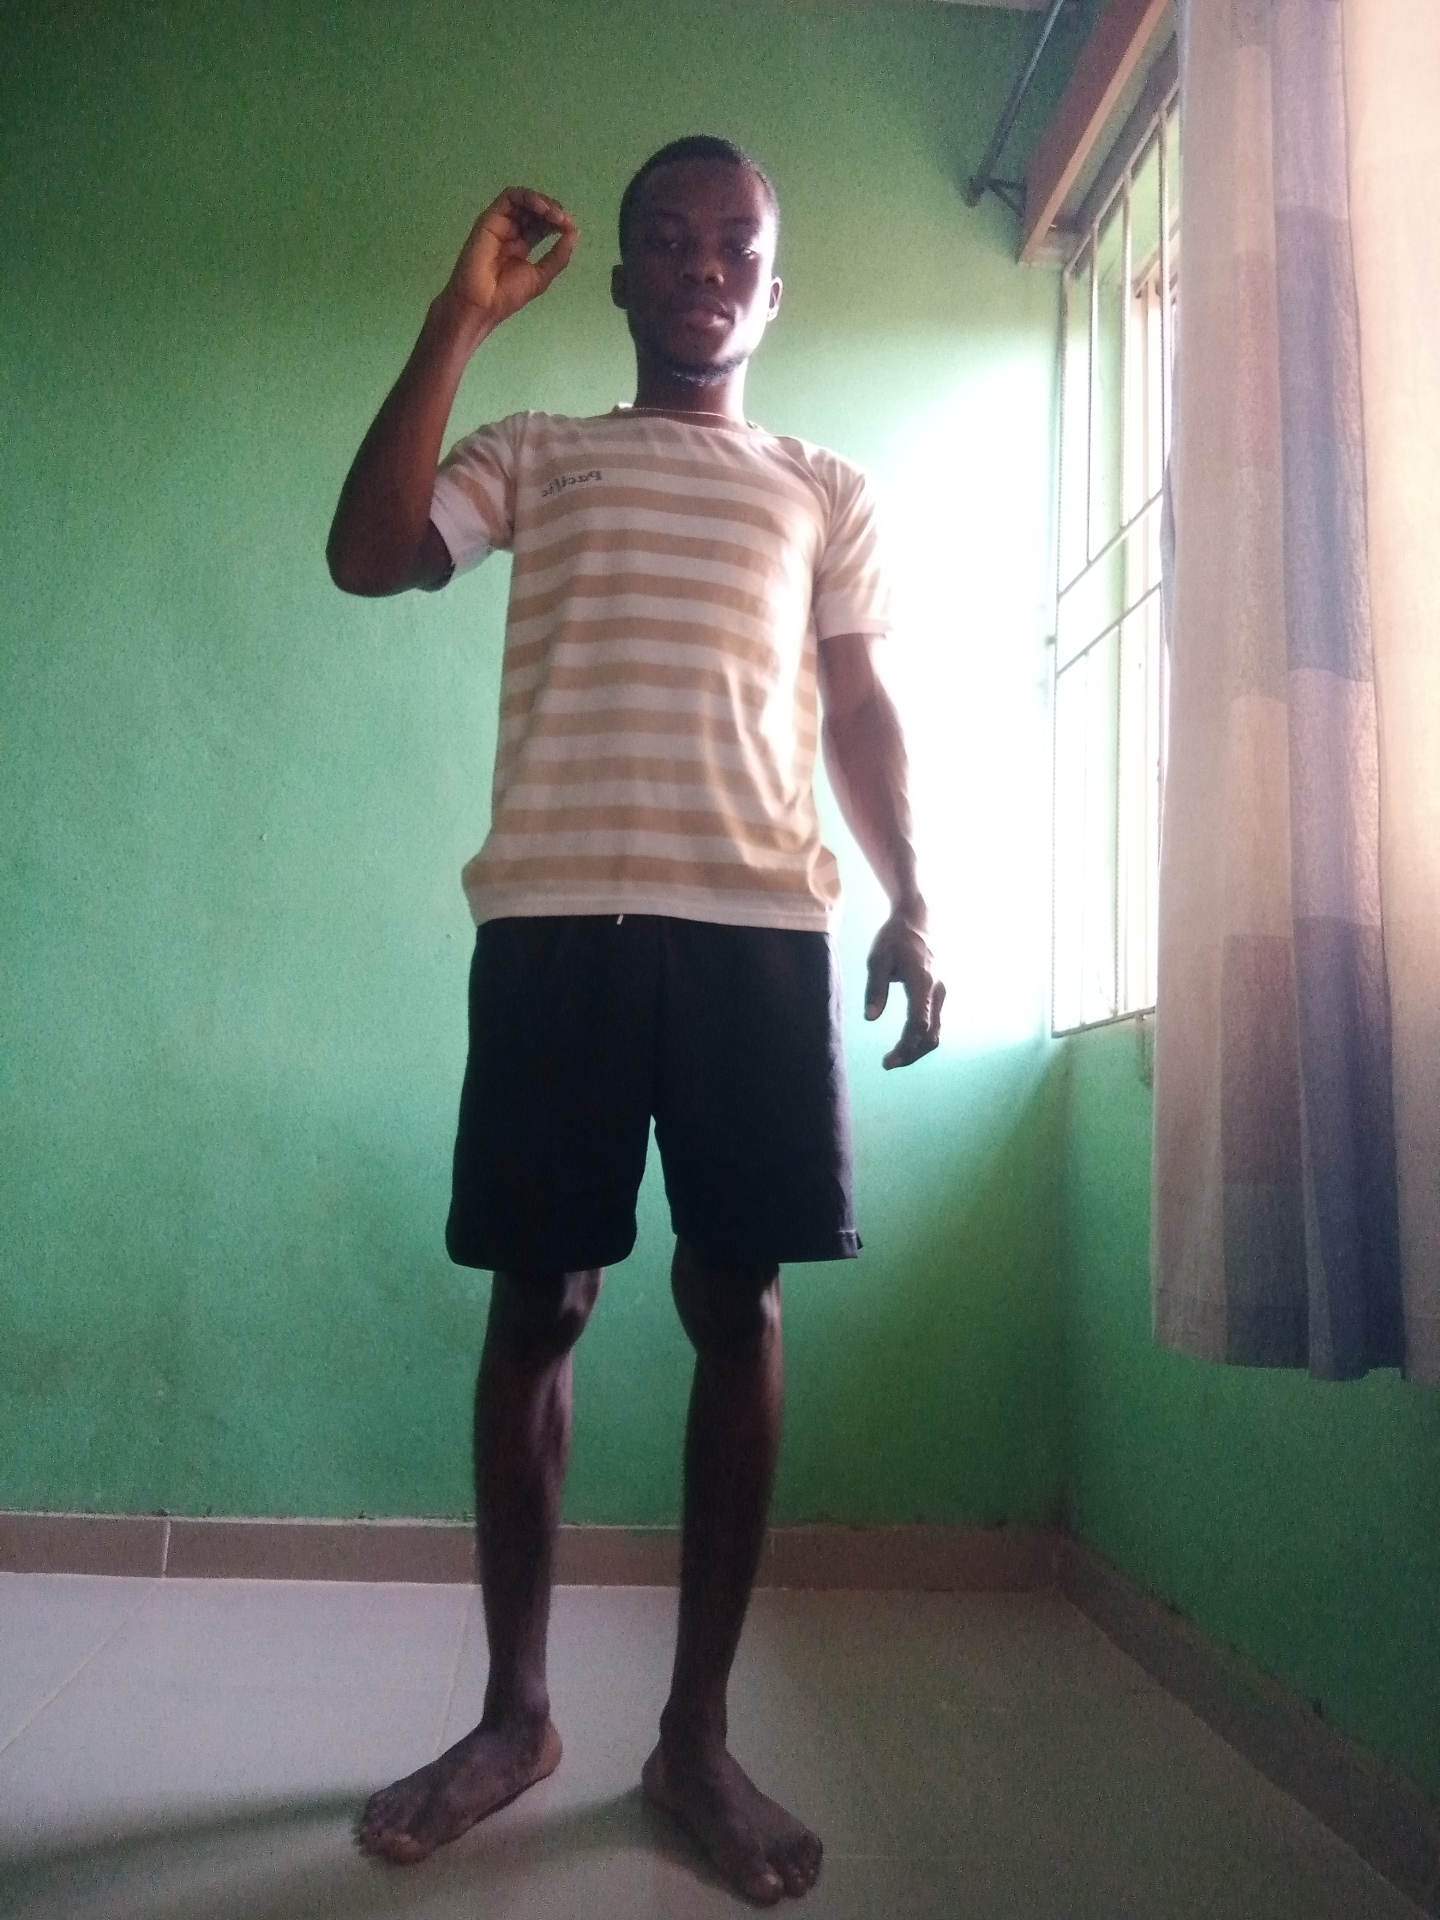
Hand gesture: grip